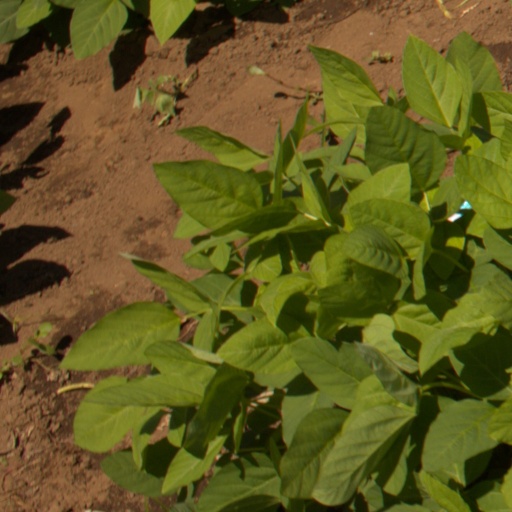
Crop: soybean